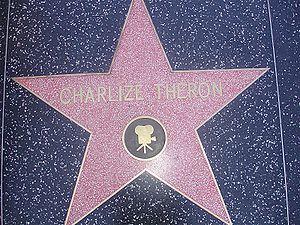
Charlize Theron, née le 7 août 1975 à Benoni, est une actrice, productrice et mannequin sud-africaine, naturalisée américaine.